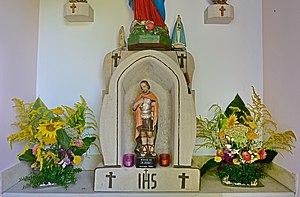
Statue de St Donat de Muenstereifel dans la chapelle St-Donat de Roeser, Luxembourg. Lëtzebuergesch: Statu vum hl. Donatus vu Münstereifel an der Donatuskapell zu Réiser.
La chapelle Saint-Donat de Roeser est située sur le territoire de la commune luxembourgeoise de Roeser, au lieu-dit Gaalgebierg, plus précisément à l'endroit appelé Millénaire, à proximité de la 3, environ à mi-chemin entre Alzingen et Schlammestee.